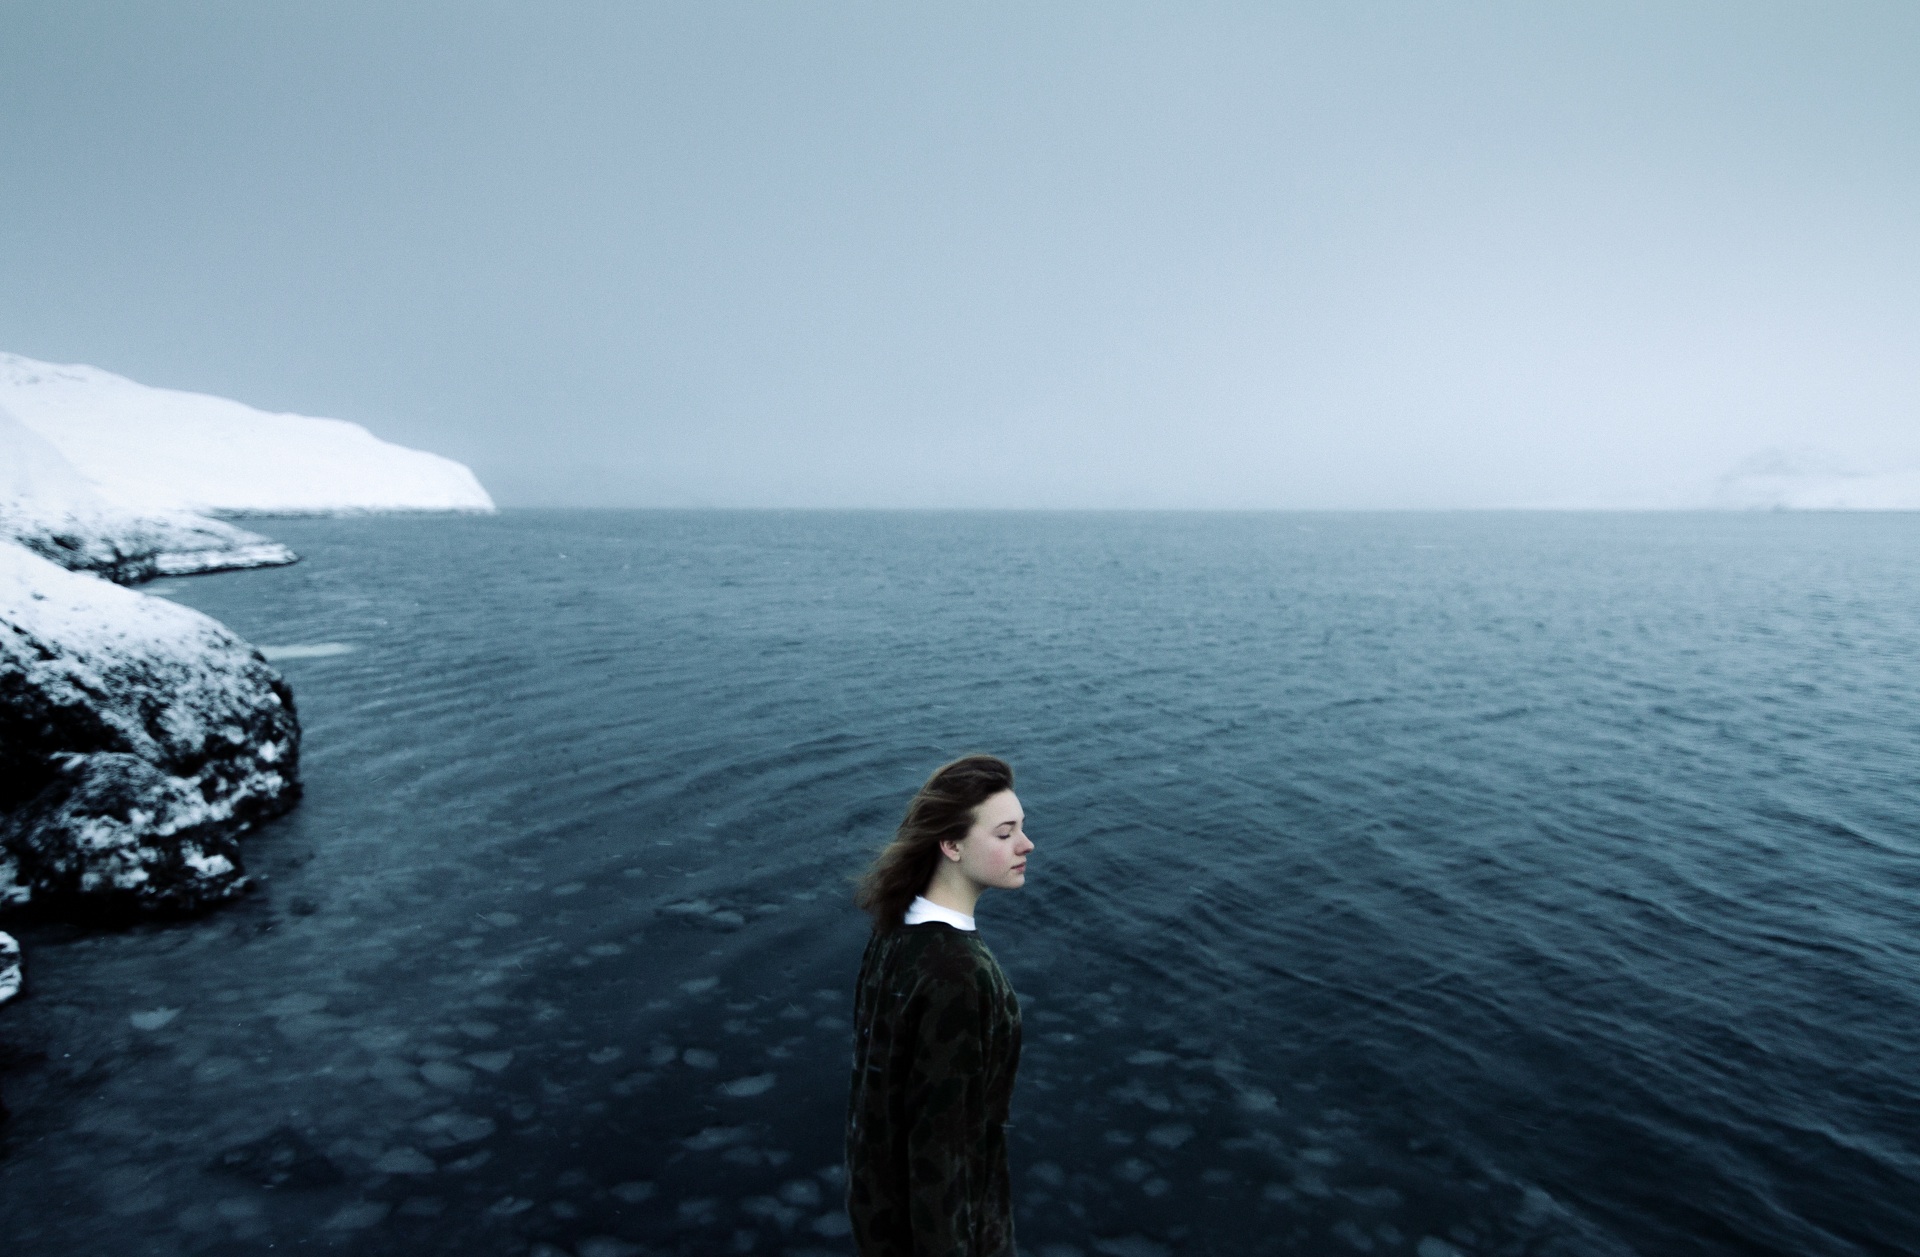
sea, coast, water, rock, ocean, horizon, lake, ice, bay, fjord, arctic, terrain, loch, cape, atmospheric phenomenon